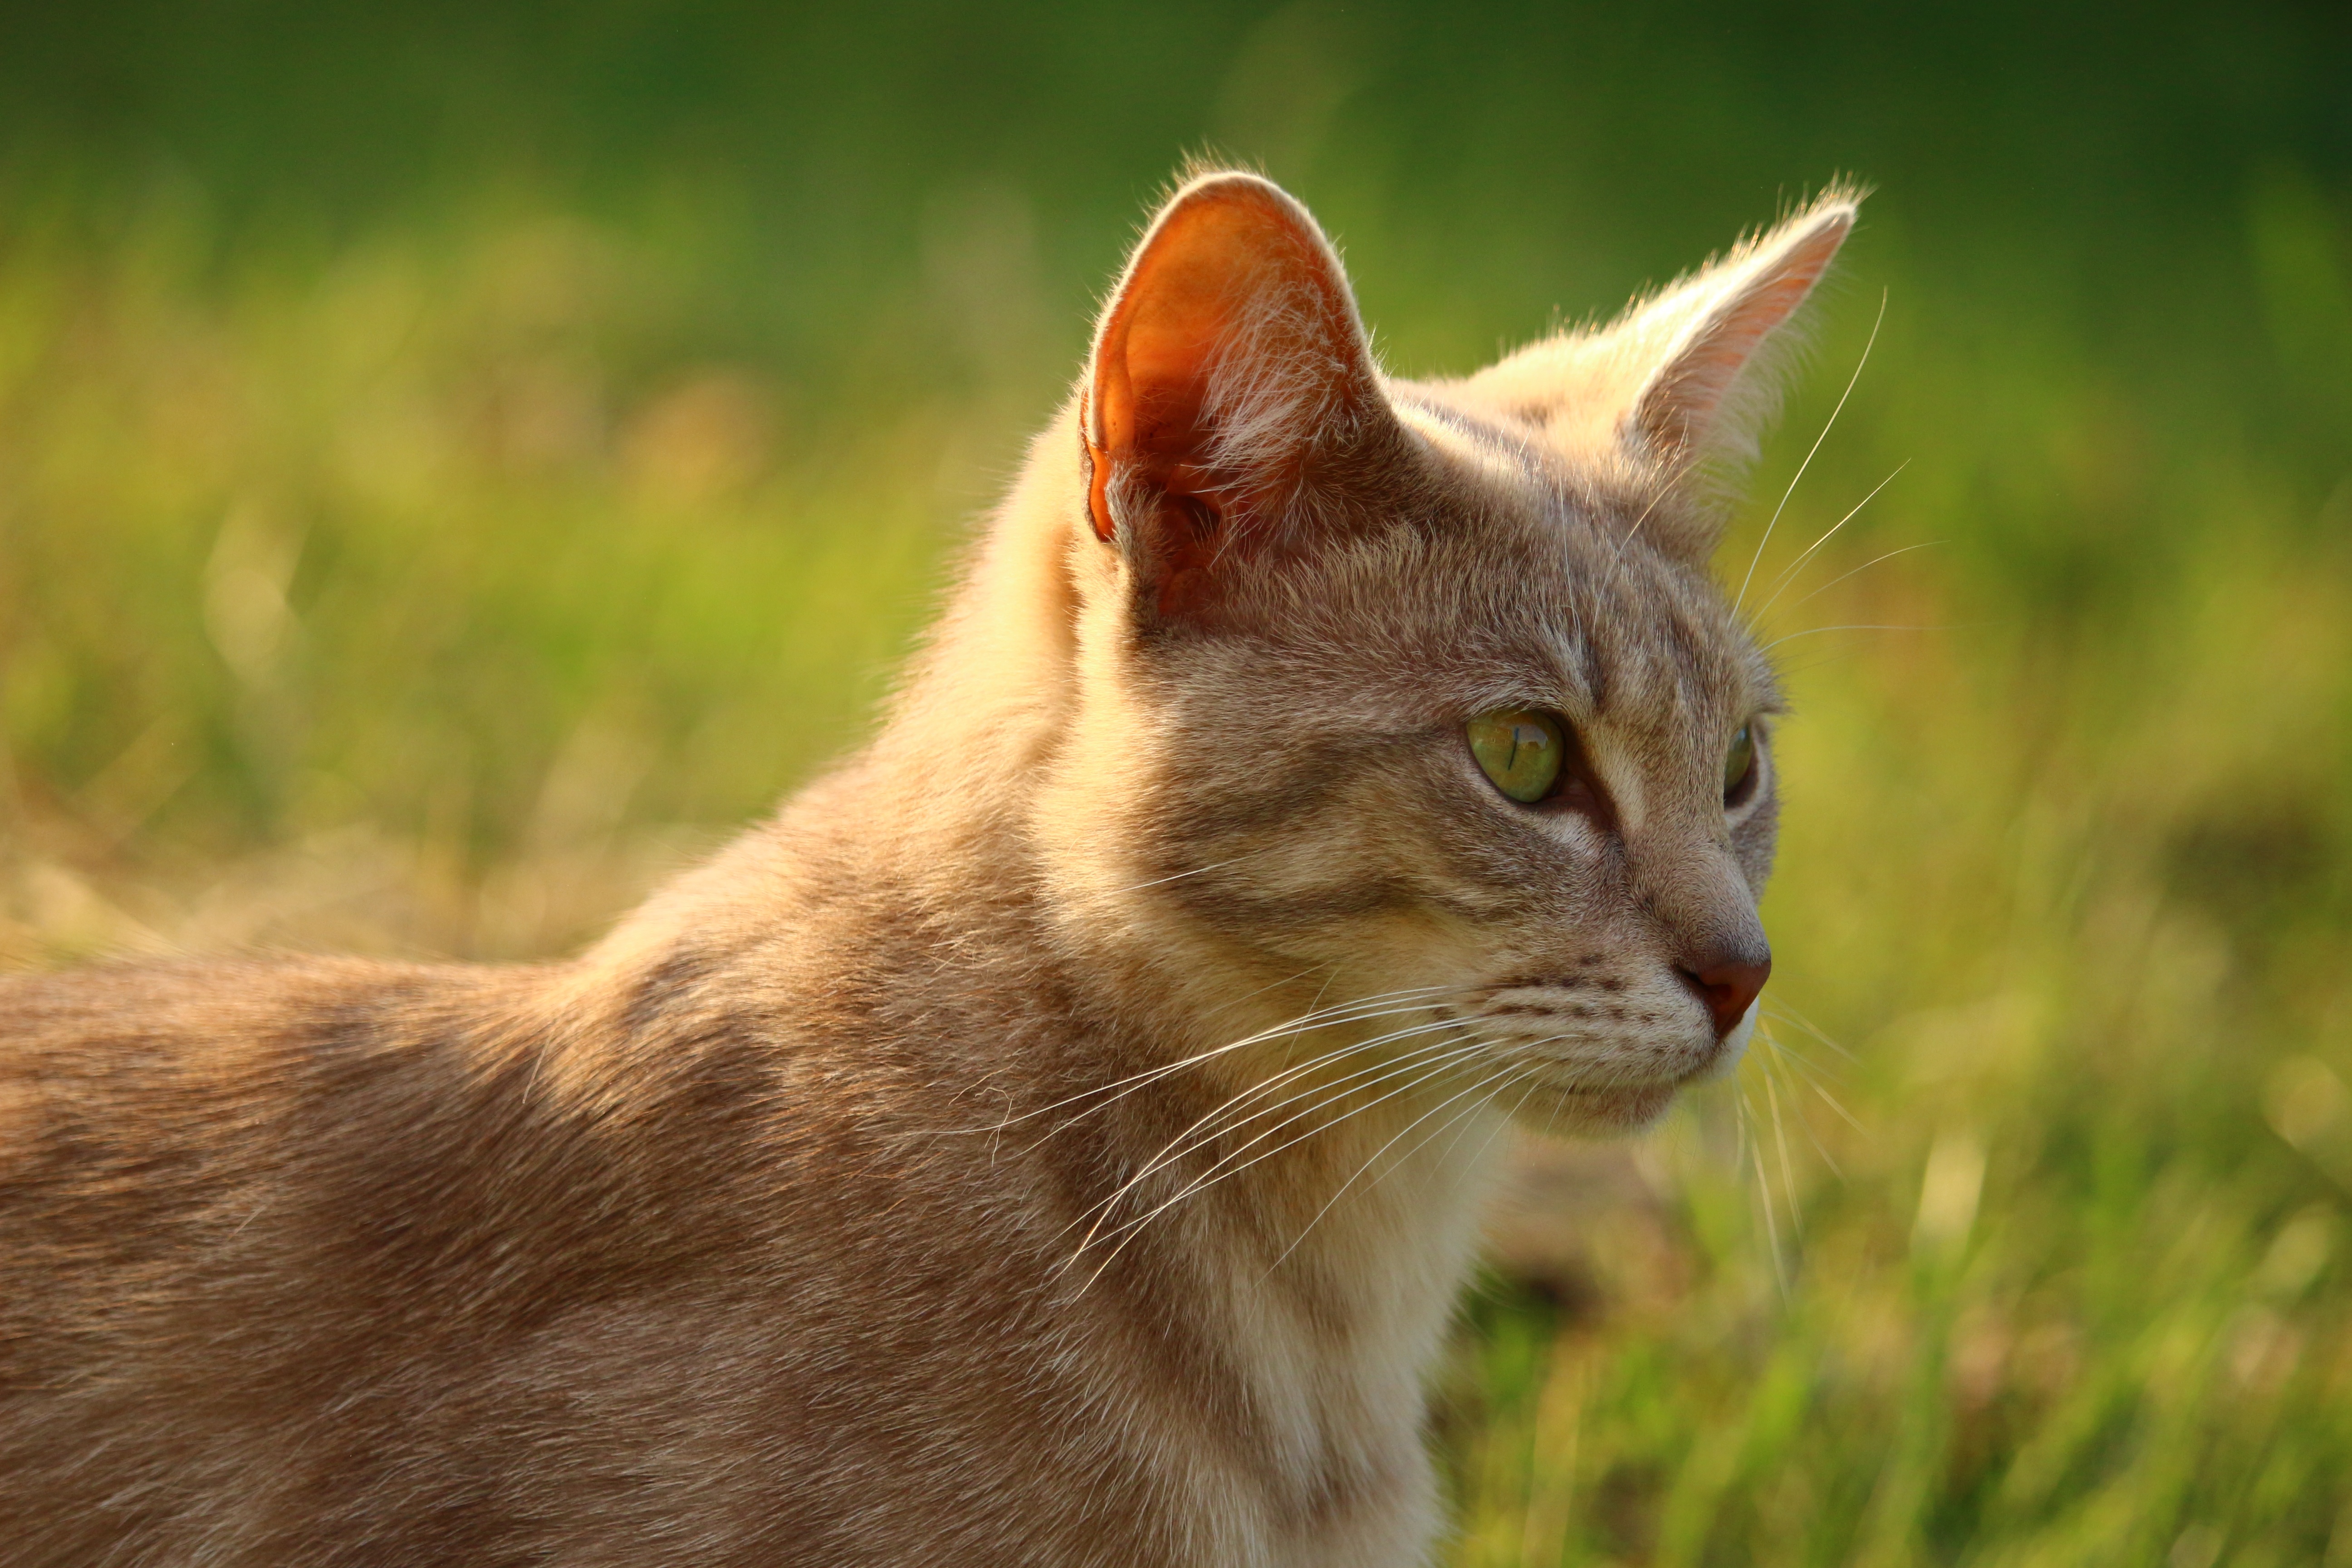
grass, wildlife, kitten, cat, mammal, fauna, whiskers, vertebrate, mieze, breed cat, mackerel, tiger cat, wild cat, small to medium sized cats, cat like mammal, carnivoran, domestic short haired cat, rusty spotted cat